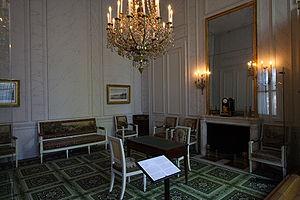
Le salon des aides de camps de l'Empereur au château de Fontainebleau. Le canapé et les sièges en bois peint de blanc, réalisés par Jean-Baptise Boulard, sont couverts de tapisserie de Beauvais.
Le château de Fontainebleau est un château royal de styles principalement Renaissance et classique, près du centre-ville de Fontainebleau, à une soixantaine de kilomètres au sud-est de Paris, en France. Les premières traces d'un château à Fontainebleau remontent au XIIᵉ siècle. Les derniers travaux sont effectués au XIXᵉ siècle.